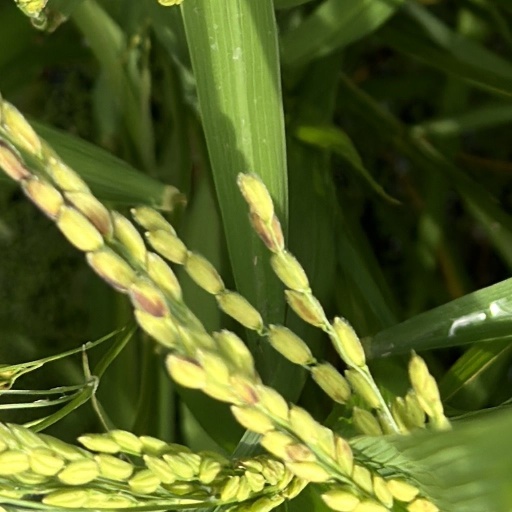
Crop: rice